Diptych

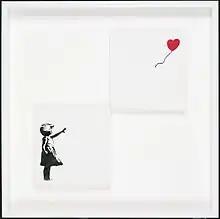
Banksy Girl with Balloon (Diptych) painting from the 2005 signed edition of 25.

The street artist Banksy has regularly used the diptych format for a variety of his studio produced artworks including Girl with Balloon. The diptych version of the work is made from spray paint on canvas with each panel measuring 30 x 30 cm and was released in an edition of 25 in 2005.